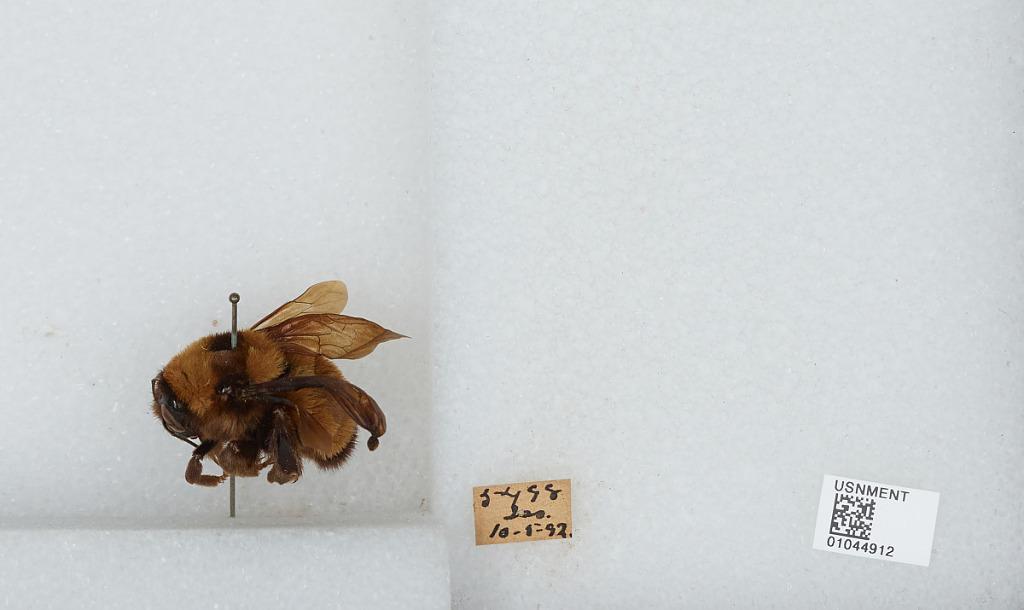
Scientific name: Bombus sp.
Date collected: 1892-5-10